Berlin

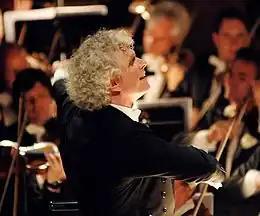
Sir Simon Rattle conducting the renowned Berlin Philharmonic

Since 2017, the digital television standard in Berlin and Germany is DVB-T2. This system transmits compressed digital audio, digital video and other data in an MPEG transport stream.